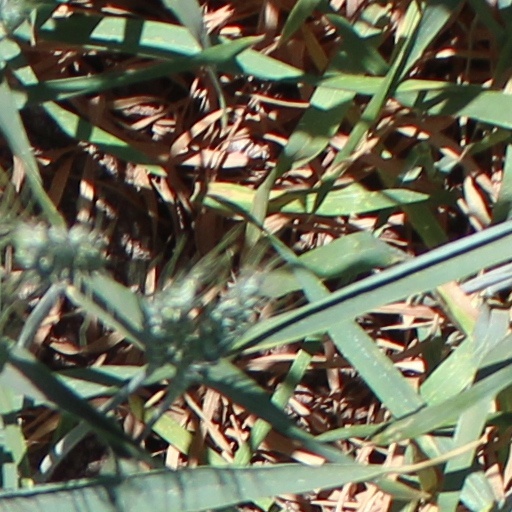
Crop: wheat